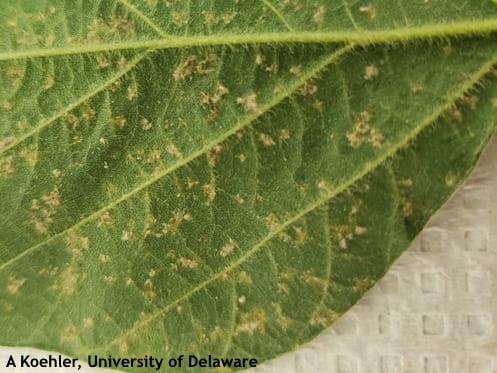
Plant: Soybean
Disease: soybean downy mildew